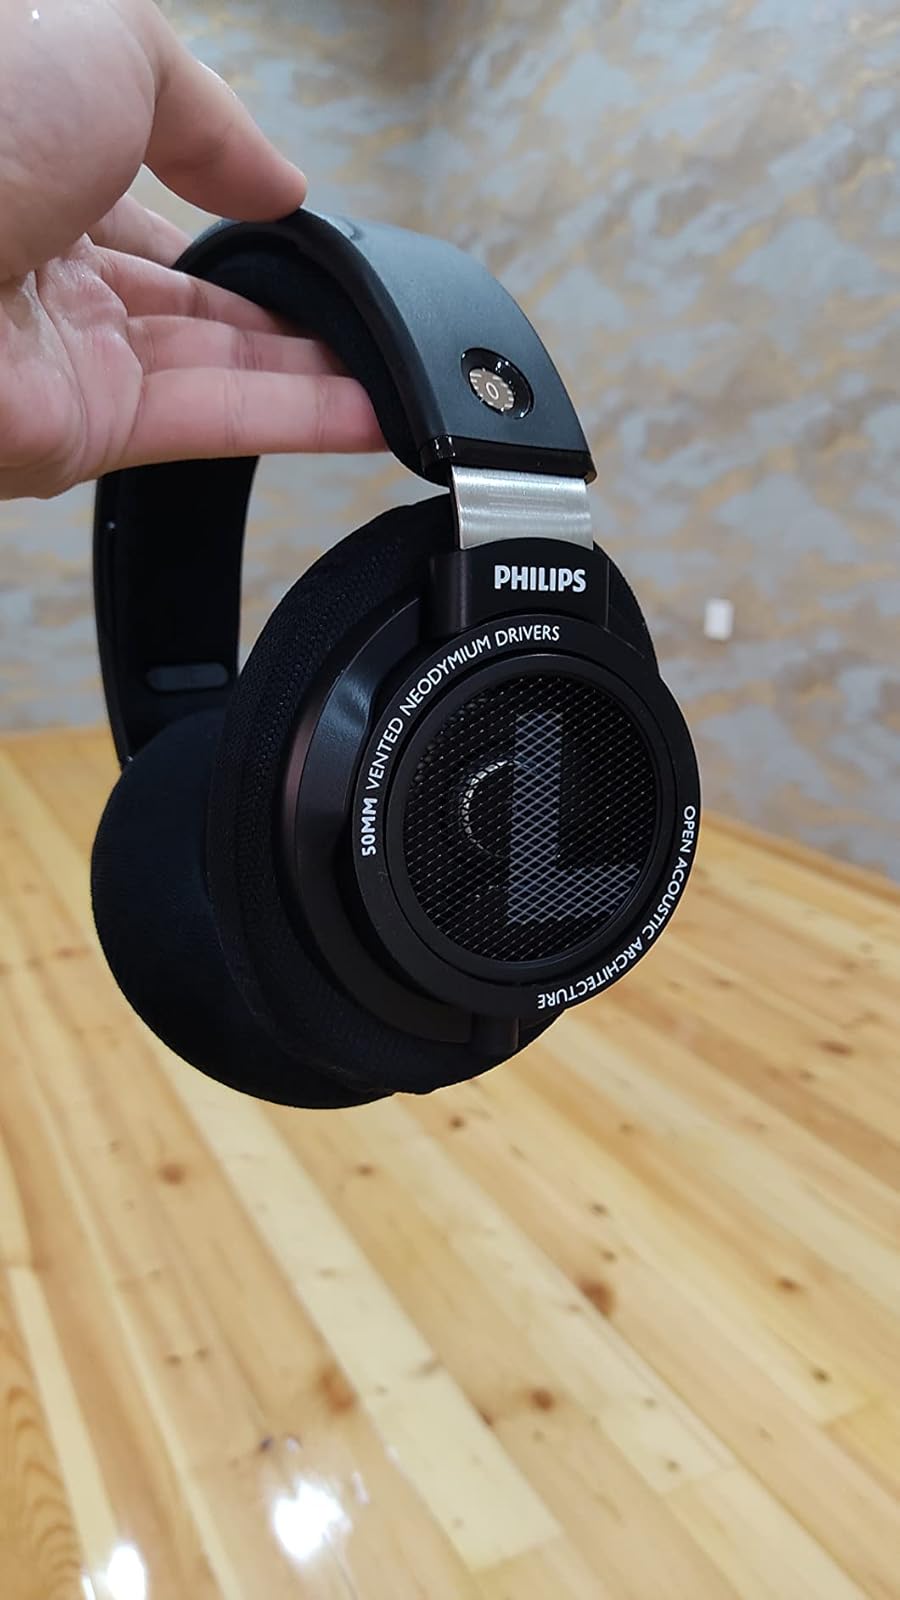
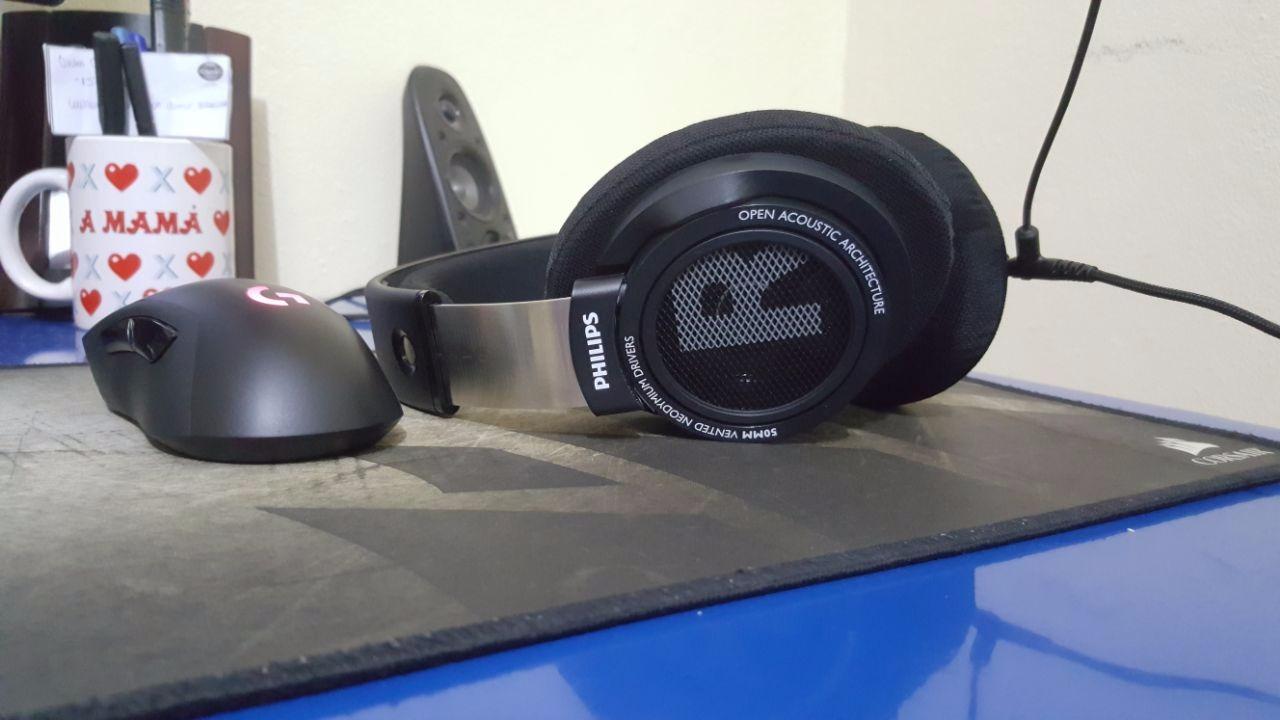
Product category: headphones
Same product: yes